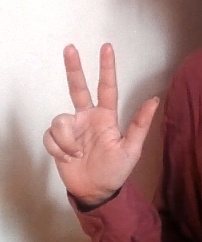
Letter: al